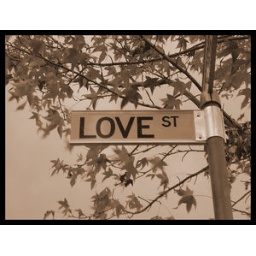
caught in the act : street sign , LOVE , maple trees